Yishay Yafeh

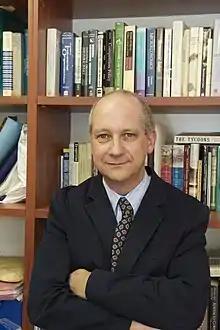
Professor Yishay Yafeh

Yishay Yafeh (born 1962) is an Economist and a Professor of Finance at the Hebrew University of Jerusalem School of Business Administration in Israel. Between 2010–2012 he was the vice- dean of the Hebrew University School of Business Administration and the Dean of the School between 2012–2016.